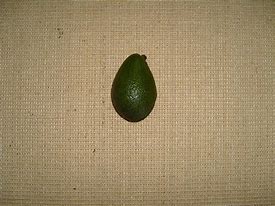
Label: Avocado